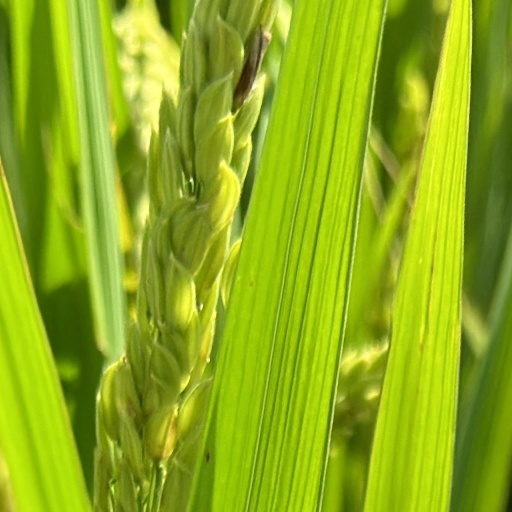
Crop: rice